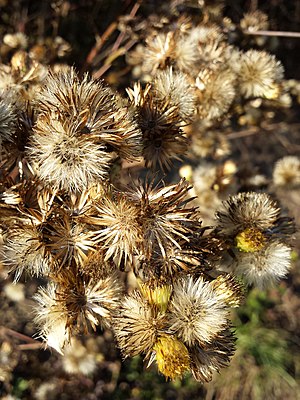
Trekløftalant / Galleri
Frugter.
Trekløftalant er en vildstaude med en opret vækst. Planten tilhører de kurvblomstrede, men er kendelig på, at kurvene mangler de ydre tungeblomster, og den har i stedet oprette og mere eller mindre trekløvede randkroner. Kurvsvøbbladene har desuden udadbøjede eller tilbagekrummede spidser. Arten anses for at være meget sjælden og sårbar i Danmark.